Safed

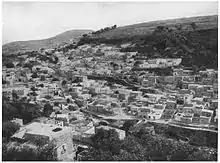
Muslim quarter of Safed circa 1908

In 1878 the municipal council of Safed was established. In 1888 the Acre Sanjak, including the Safed Kaza, became part of the new province of Beirut Vilayet, an administrative state of affairs which persisted until the Empire's fall in 1918. The centralization and stability brought by the imperial reforms solidified the political status and practical influence of Safed in the Upper Galilee. The Ottomans developed Safed into a center for Sunni Islam to counterbalance the influence of non-Muslim communities in its environs and the Shia Muslims of Jabal Amil. Along with the three major landowning families, the Muslim "ulema" (religious scholarly) families of Nahawi, Qadi, Mufti and Naqib comprised the urban elite ("a'yan") of the city. The Sunni courts of Safed arbitrated over cases in Akbara, Ein al-Zeitun and as far away as Mejdel Islim. According to the late 19th-century account of British missionary E. W. G. Masterman, the Muslim families of Safed included Kurds, Damascenes, Algerians, Bedouin from the Jordan Valley, and people from the villages around Safed. Many Damascenes had been settled in the city by Baybars when he conquered Safed in 1266. Until the late 19th century the Muslims of Safed maintained strong social and cultural connections with Damascus. The government settled Algerian and Circassian exiles in the countryside of Safed in the 1860s and 1878, respectively, possibly in an effort to strengthen the Muslim character of the area. At least two Muslim families in the city itself, Arabi and Delasi, were of Algerian origin, though they accounted for a small proportion of the city's overall Muslim population. Masterman noted that the Muslims of Safed were conservative, "active and hardy", who "dress[ed] well and move[d] about more than the people from the region of southern Palestine". They lived mainly in three quarters of the city: al-Akrad, whose residents were mostly laborers, Sawawin, home to the Muslim "a'yan" households and the city's Catholic community, and al-Wata, whose inhabitants were largely shopkeepers and minor traders. The entire Jewish population lived in the Gharbieh (western) quarter.